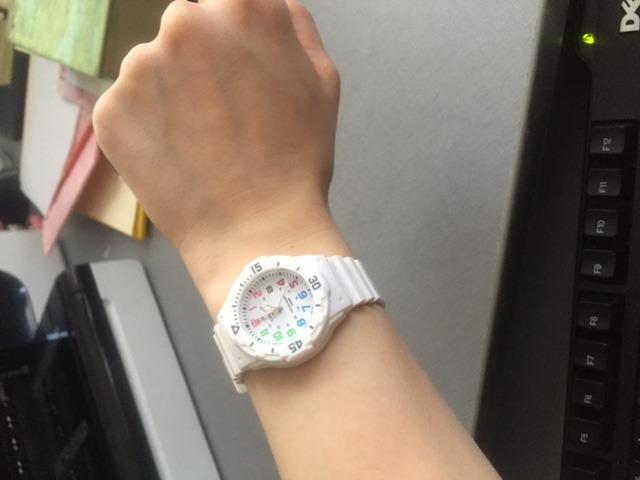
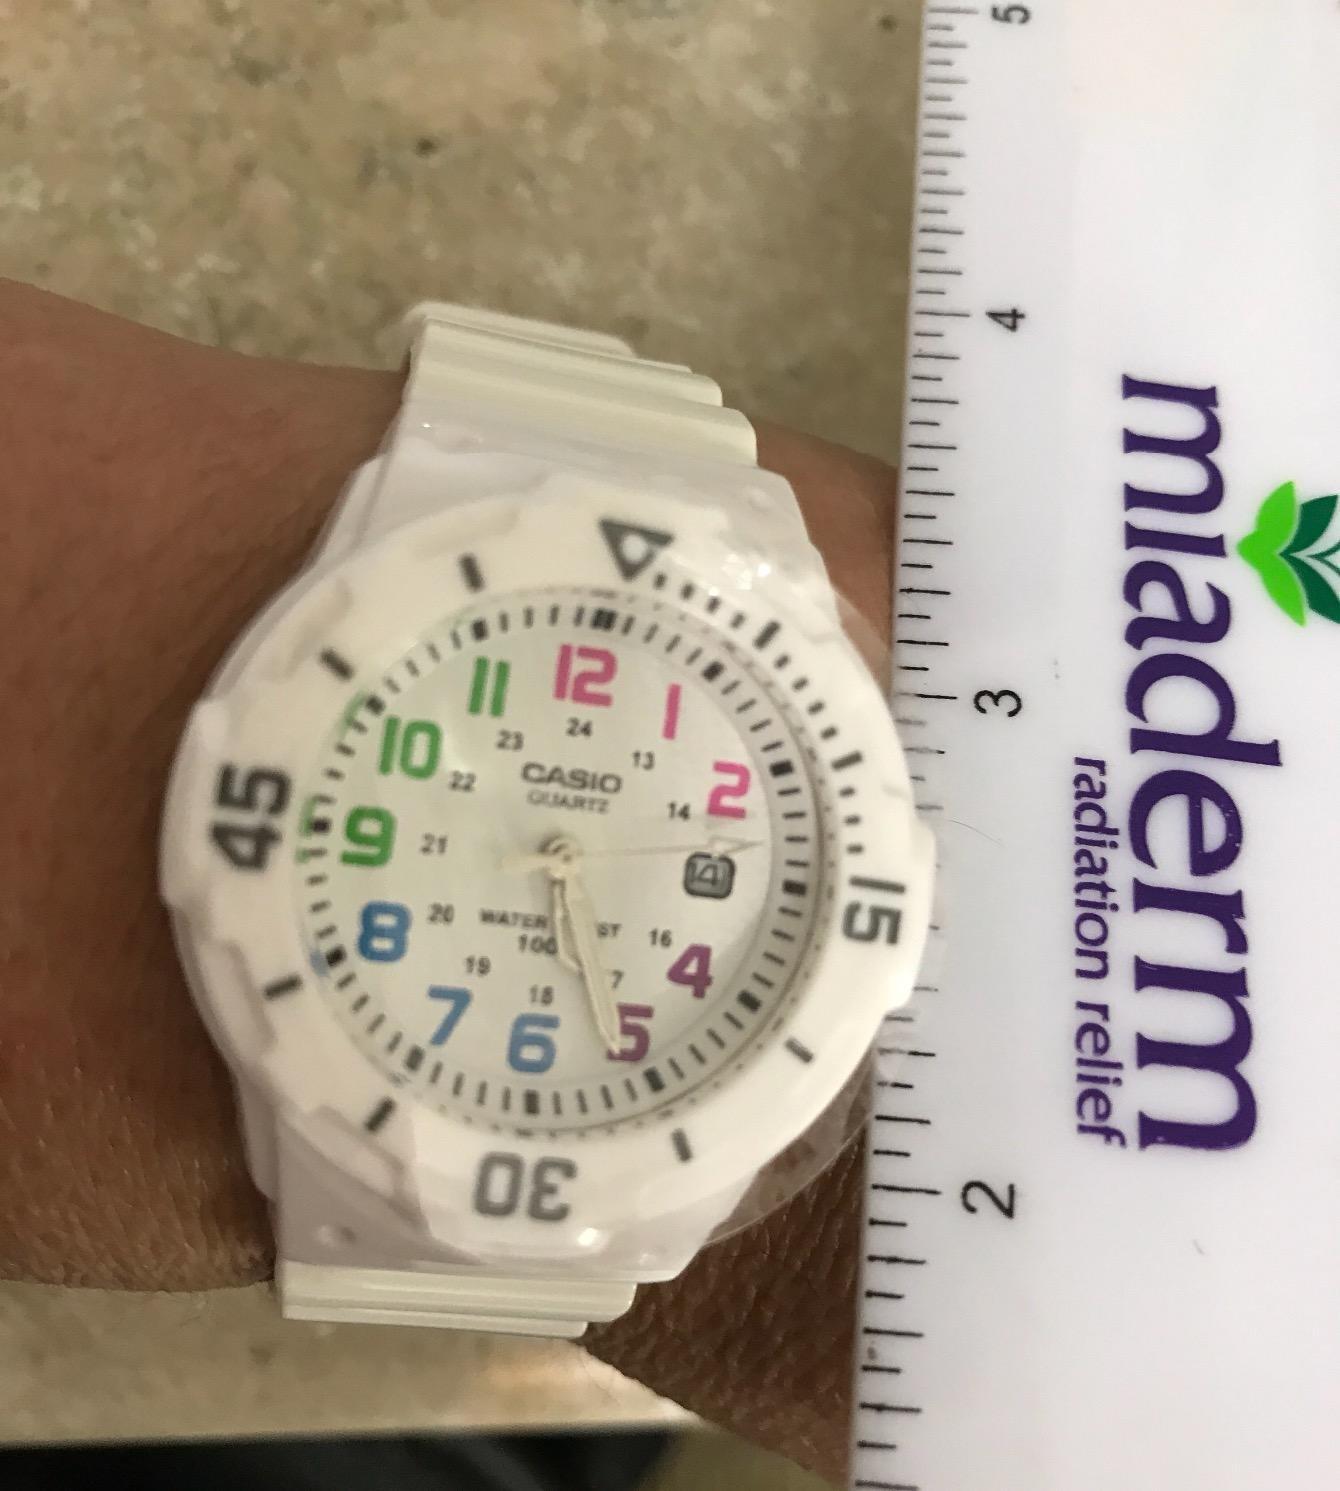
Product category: accessories_watch
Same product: yes